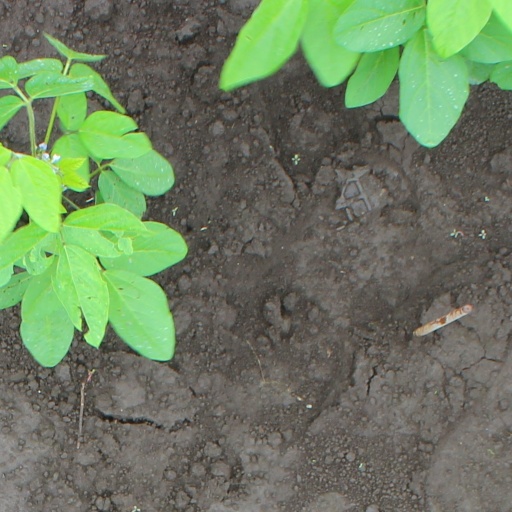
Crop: soybean